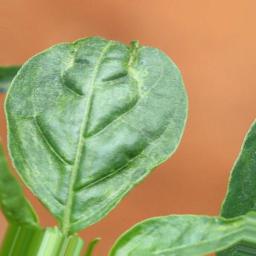
Label: mites_and_trips